Musée social

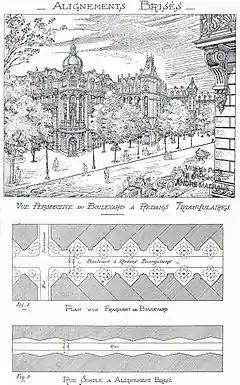
Stepped boulevard design advocated by Eugène Hénard to create more green space in the city

The staff of the "Musée social" had diverse views, but were generally in favor of reform, and were influential in inspiring many parliamentary bills.